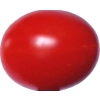
Label: tomato_cherry_red